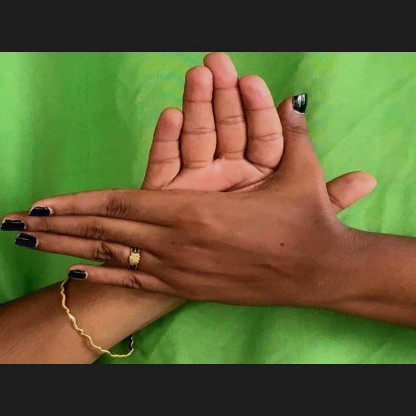
Mudra: Chakra